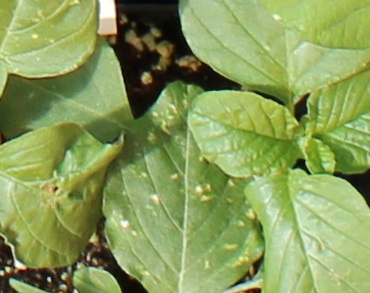
Label: Redroot Pigweed